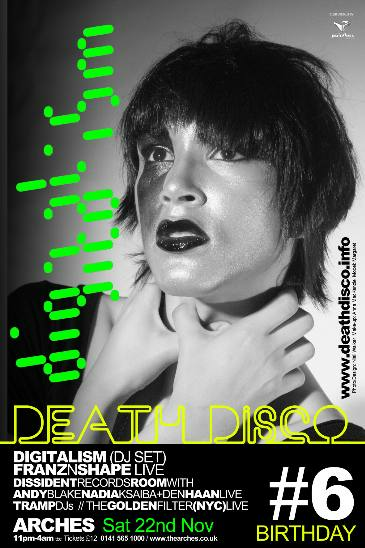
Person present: Yes